Cranmer Green

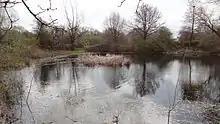
Cranmer Green pond

Cranmer Green is a 3.2 hectare local nature reserve and Site of Local Importance for Nature Conservation in Mitcham in the London Borough of Merton. It is owned and managed by Merton Council. It is a triangular area bounded by Cranmer Road, King George VI Avenue and a railway line.